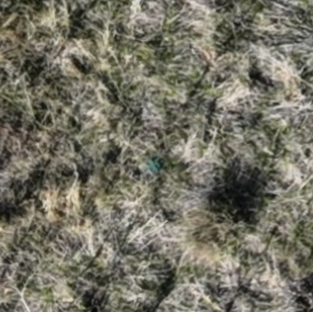
Month: october
Dye color: blue
Dye concentration: low